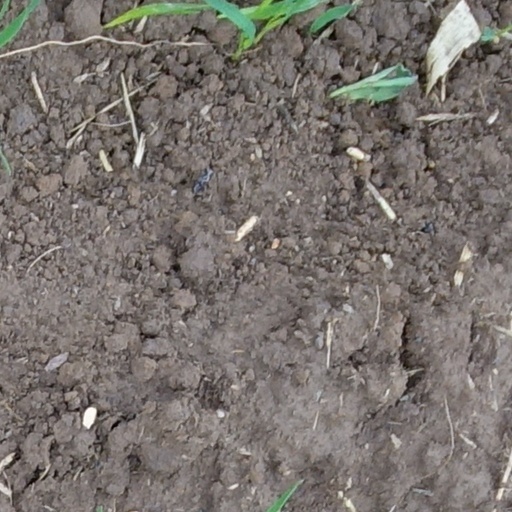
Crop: wheat